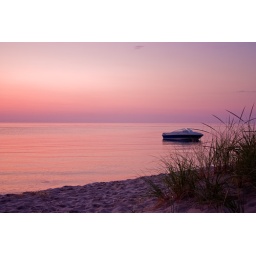
A boat moored on lake Michigan at twilight near sleeping bear sand dunes